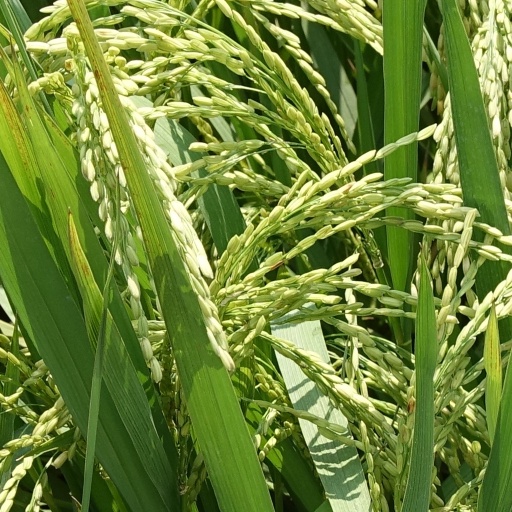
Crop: rice